Ditaeniella grisescens

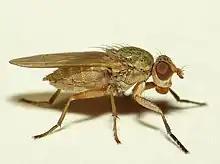
Ditaeniella grisescens

Ditaeniella grisescens is a species of fly in the family Sciomyzidae. It is found in the Palearctic.-Long. : 3.5–4 mm. The body is short, narrow, obscure above, with a rather thick yellowish ashy pruinosity. The legs are rufous with tibiae 1 and their tarsi browned. Wings clear: the subcostal cell yellow. For terms see Morphology of Diptera.